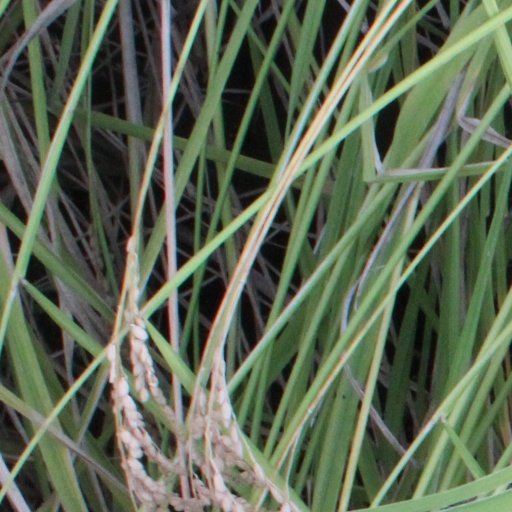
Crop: rice